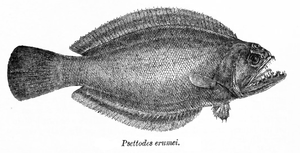
Les Psettodidae sont une petite famille de poissons à nageoires rayonnées pleuronectiformes. Cette famille ne contient que le seul genre Psettodes constitué de trois espèces.